Tulsk

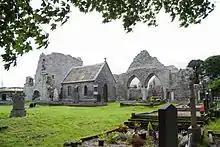
Tulsk Cemetery

Tulsk is a village in County Roscommon, Ireland, on the N5 national primary road between Strokestown and Bellanagare. It sits at around 19 km north of Roscommon town.